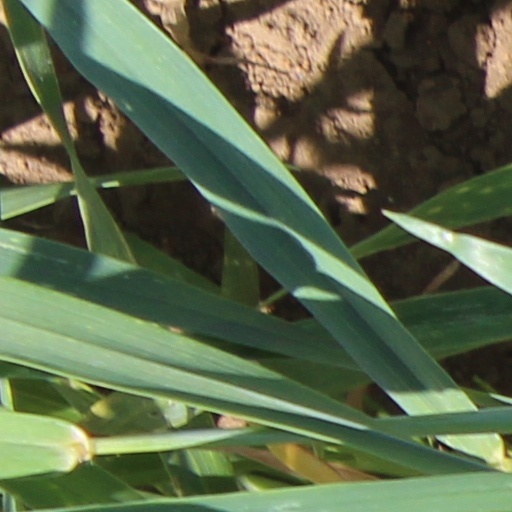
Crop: wheat